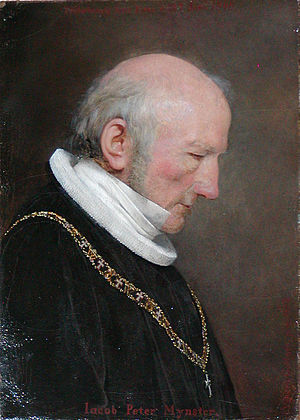
J.P. Mynster
Jacob Peter Mynster malet J.V. Gertner i 1842.